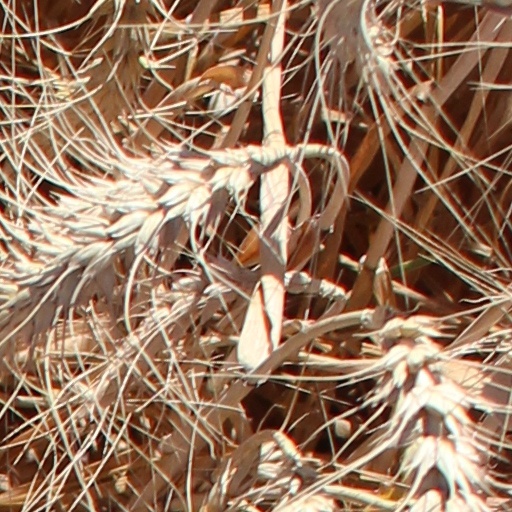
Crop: wheat